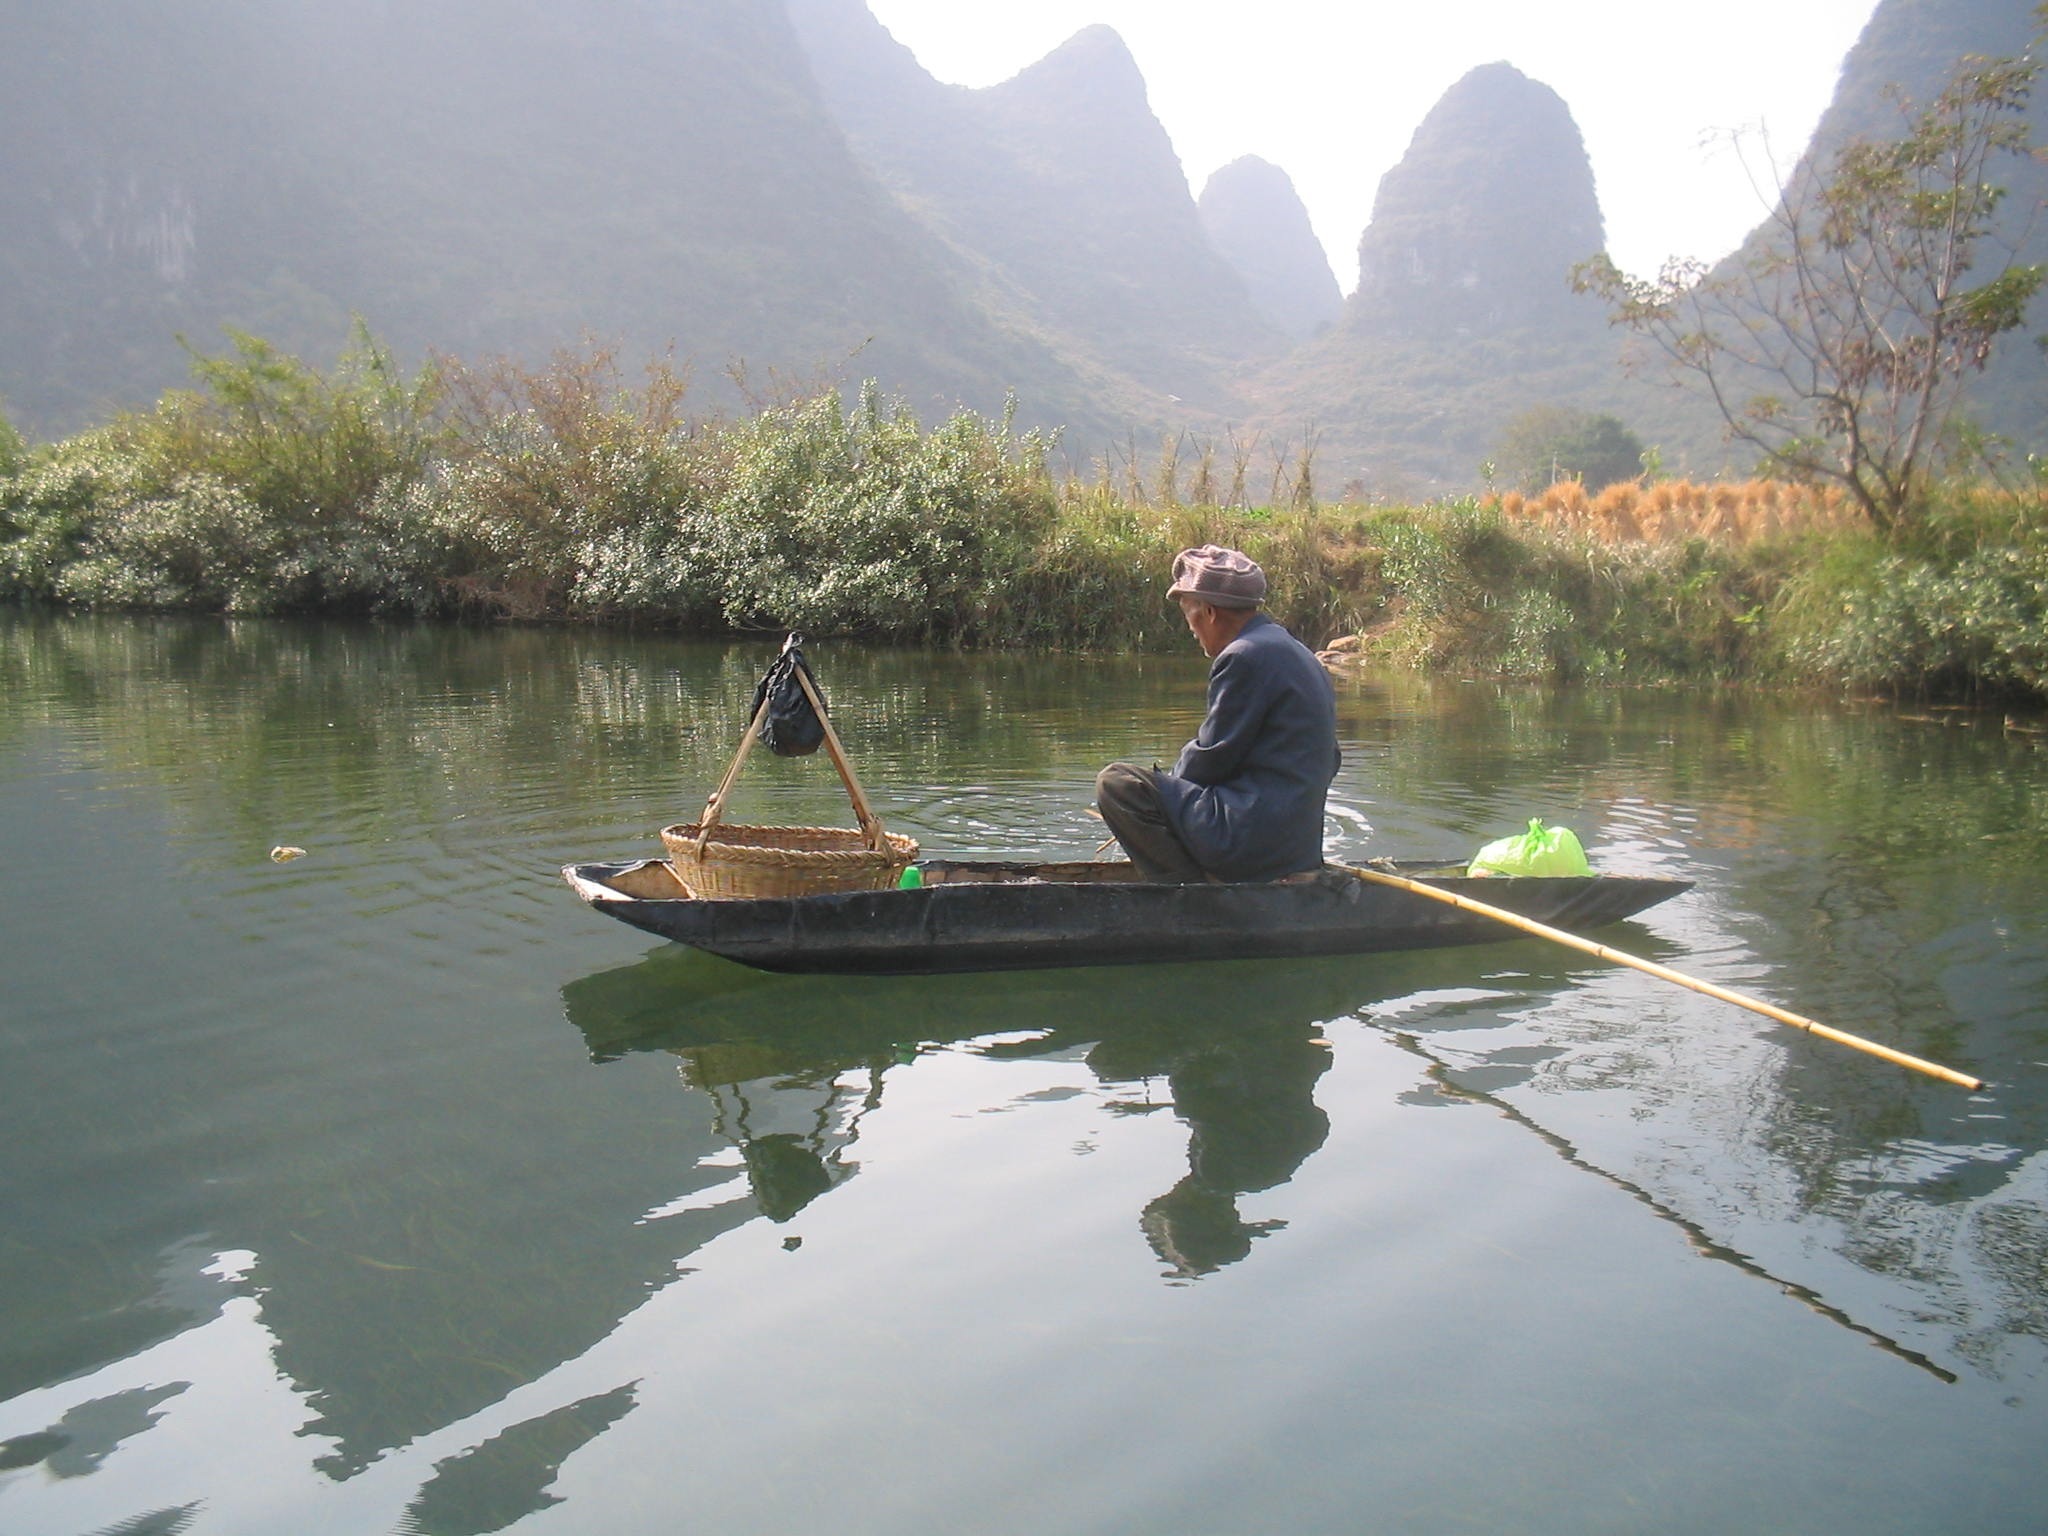
man, water, boat, lake, river, canoe, paddle, vehicle, kayak, boating, mountains, kayaking, china, watercraft, raft, canoeing, watercraft rowing, yangshuo